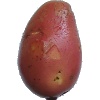
Label: Potato Red Washed 1